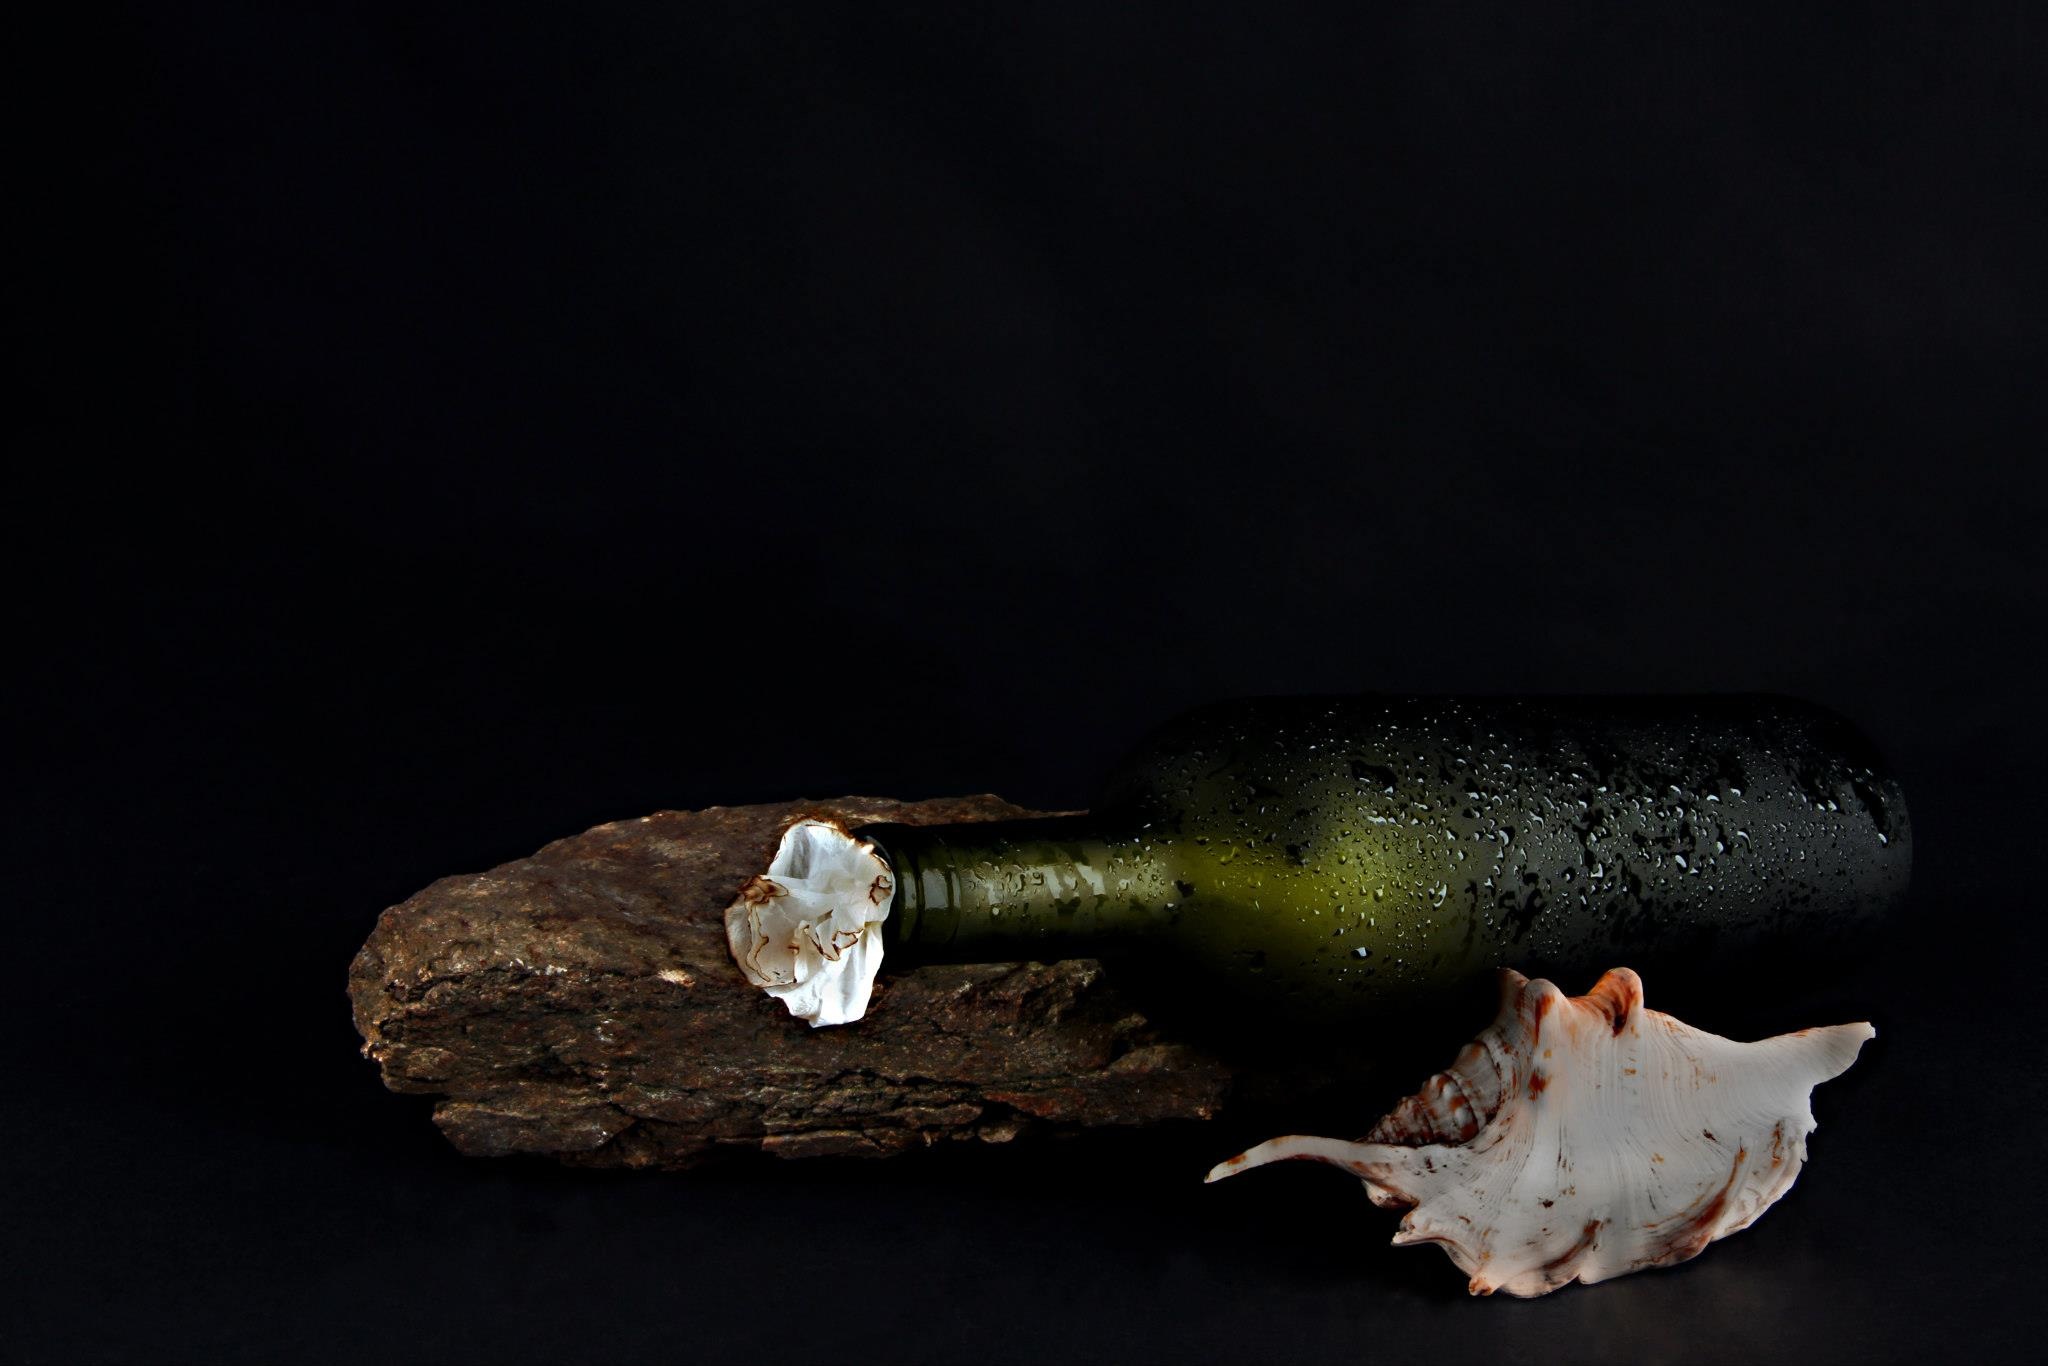
hand, glass, photo, green, studio, darkness, bottle, still life, seashell, close up, background, composition, simplicity, macro photography, the bottle, fine arts, still life photography